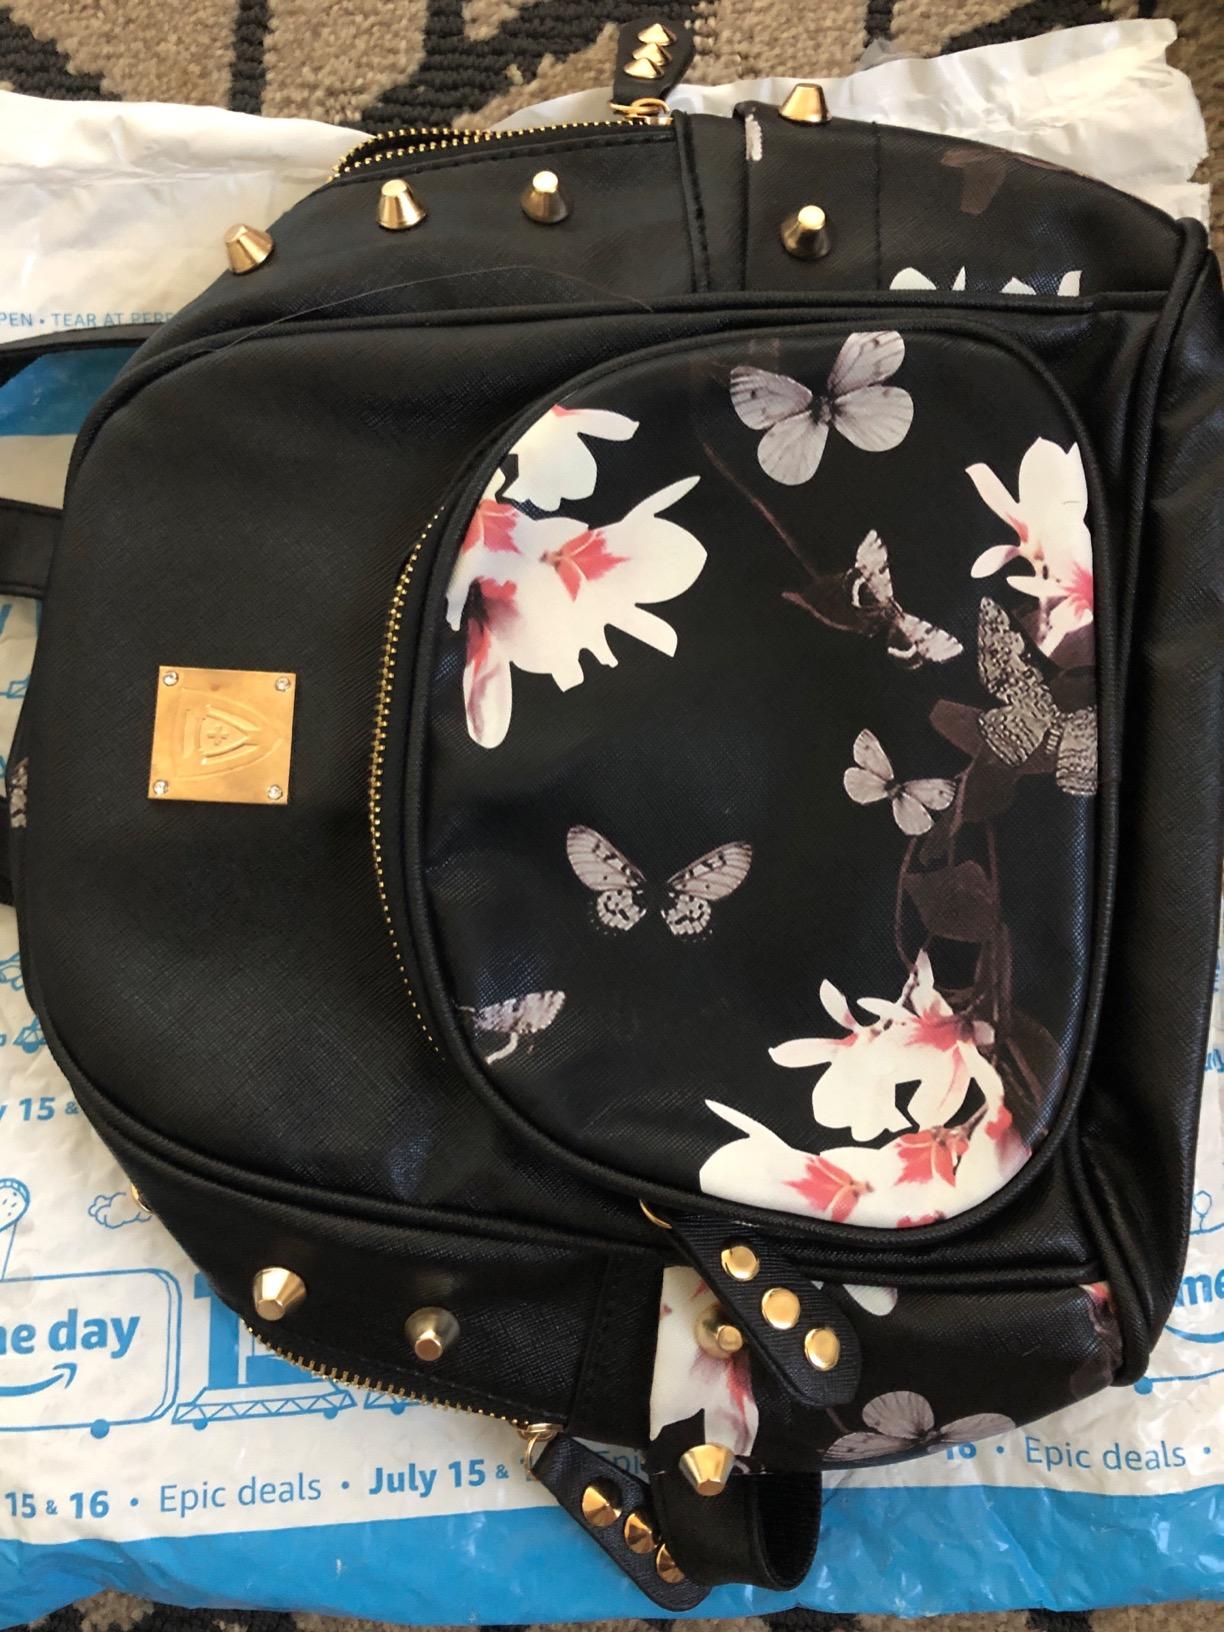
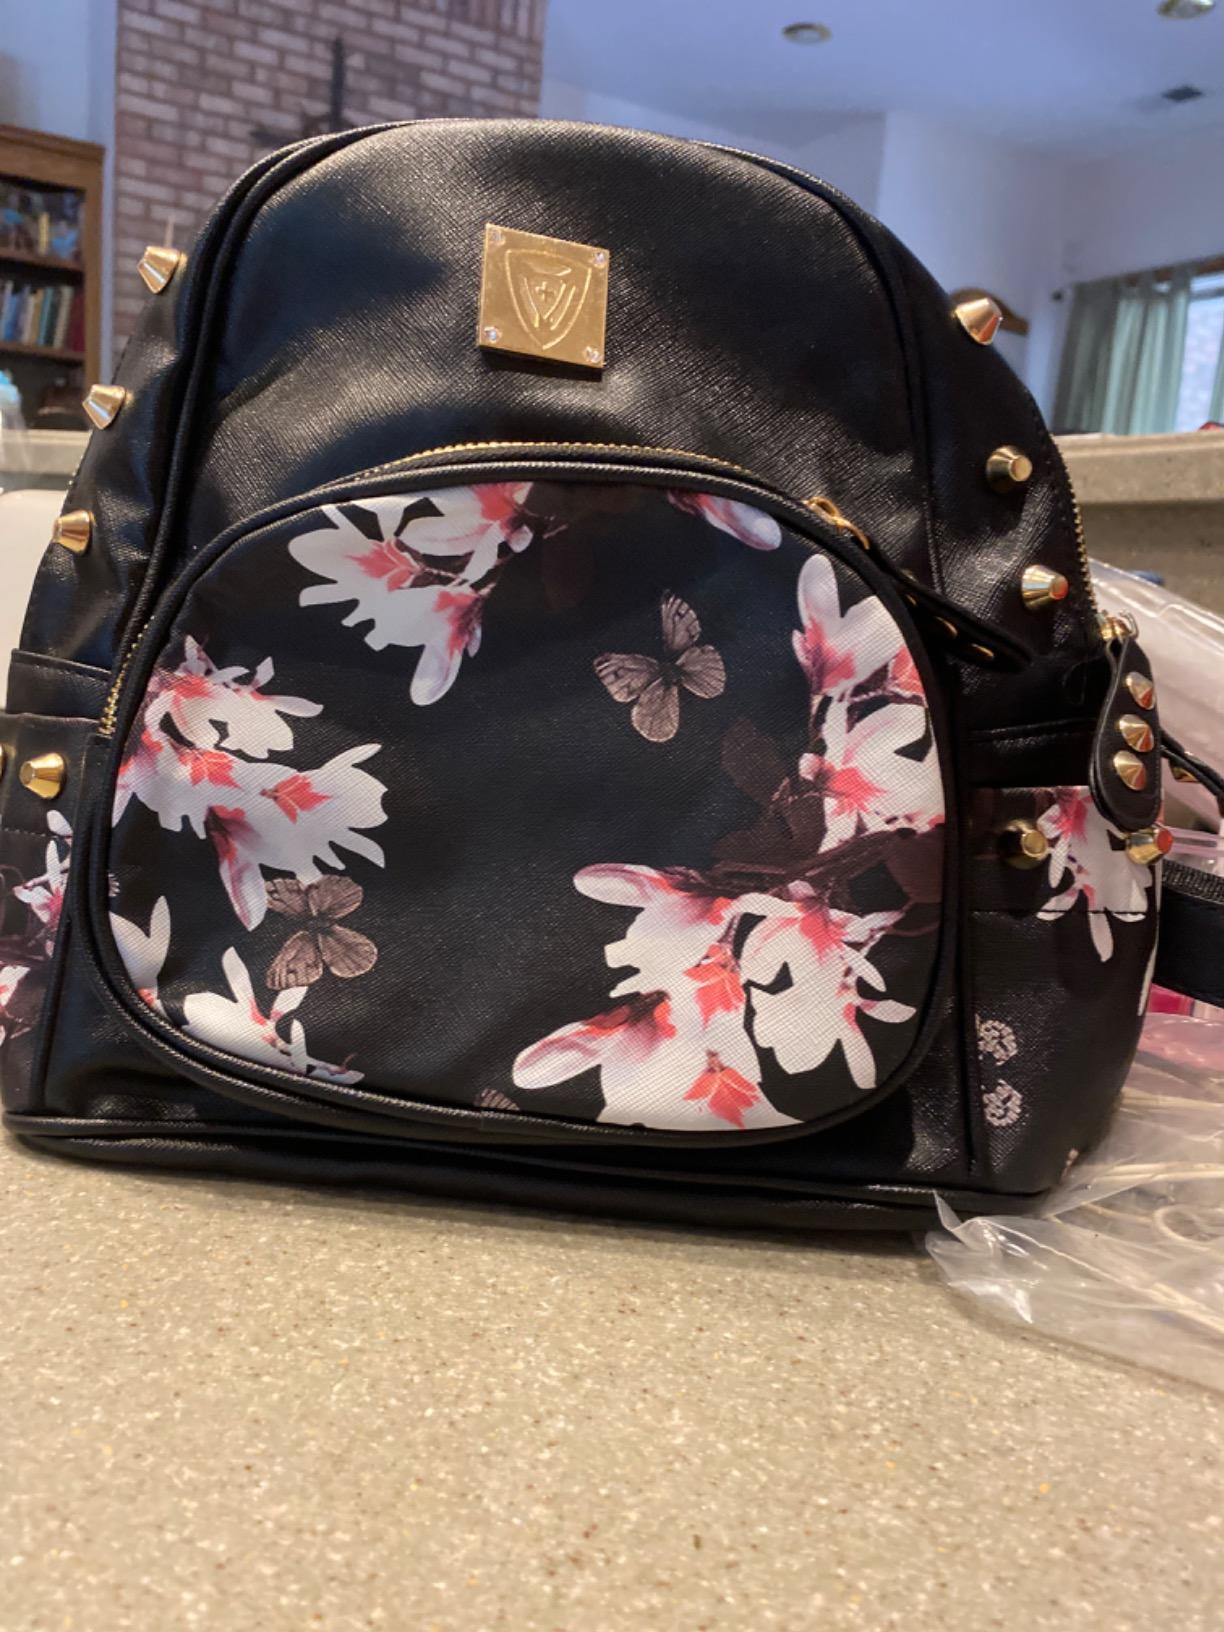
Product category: accessories_handbag
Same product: yes